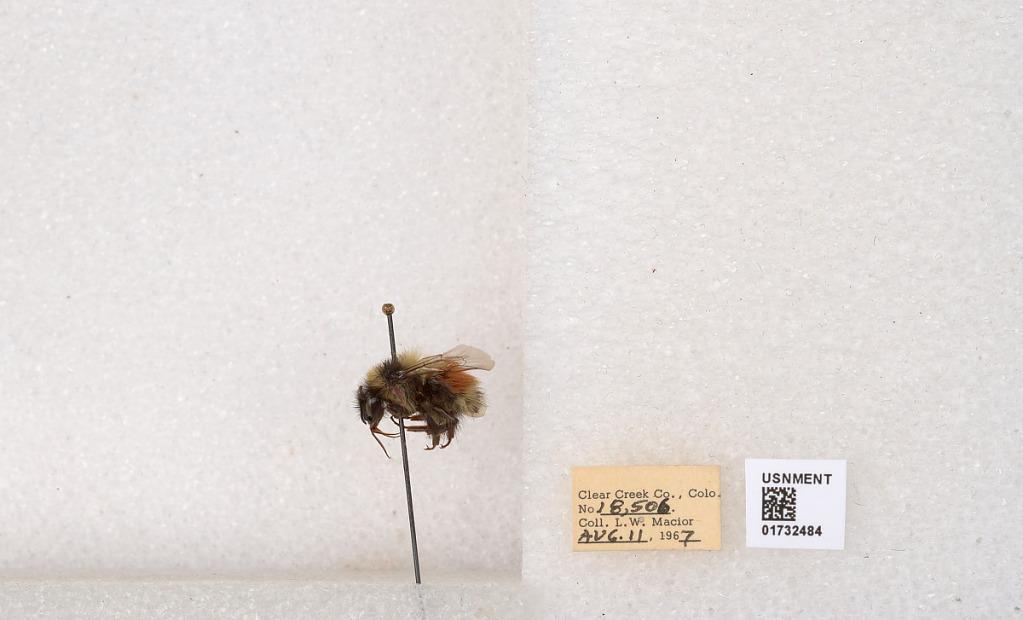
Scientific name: Bombus (Pyrobombus) sylvicola Kirby
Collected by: L. Macior
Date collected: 1967-8-11
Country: United States
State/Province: Colorado
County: Clear Creek
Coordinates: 39.6891, -105.644